Krishna Vijayam

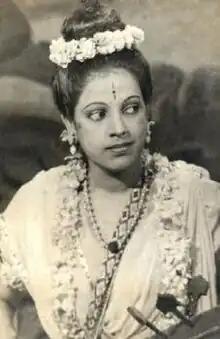
N. C. Vasanthakokilam as Narada

A. L. Raghavan was contracted with Baala Gaana Vinodha Sabha, a theatre troupe. Somasundaram Chettiar of Jupiter Pictures, impressed with his singing and acting prowess, decided to cast him as the younger Krishna in "Krishna Vijayam", and gave to the theatre troupe to terminate Raghavan's contract with them. This was in 1946, when Raghavan was 13 years old.